California carpenter bee

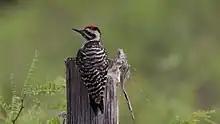
Ladder-backed woodpecker

"Xylocopa californica" does not have many predators, but in the southwest of Northern America, the ladder-backed woodpecker, "Dendrocopos scalaria," has been observed to attack their nests. And the bee fly, "Anthrax simson," is a parasite of their nests